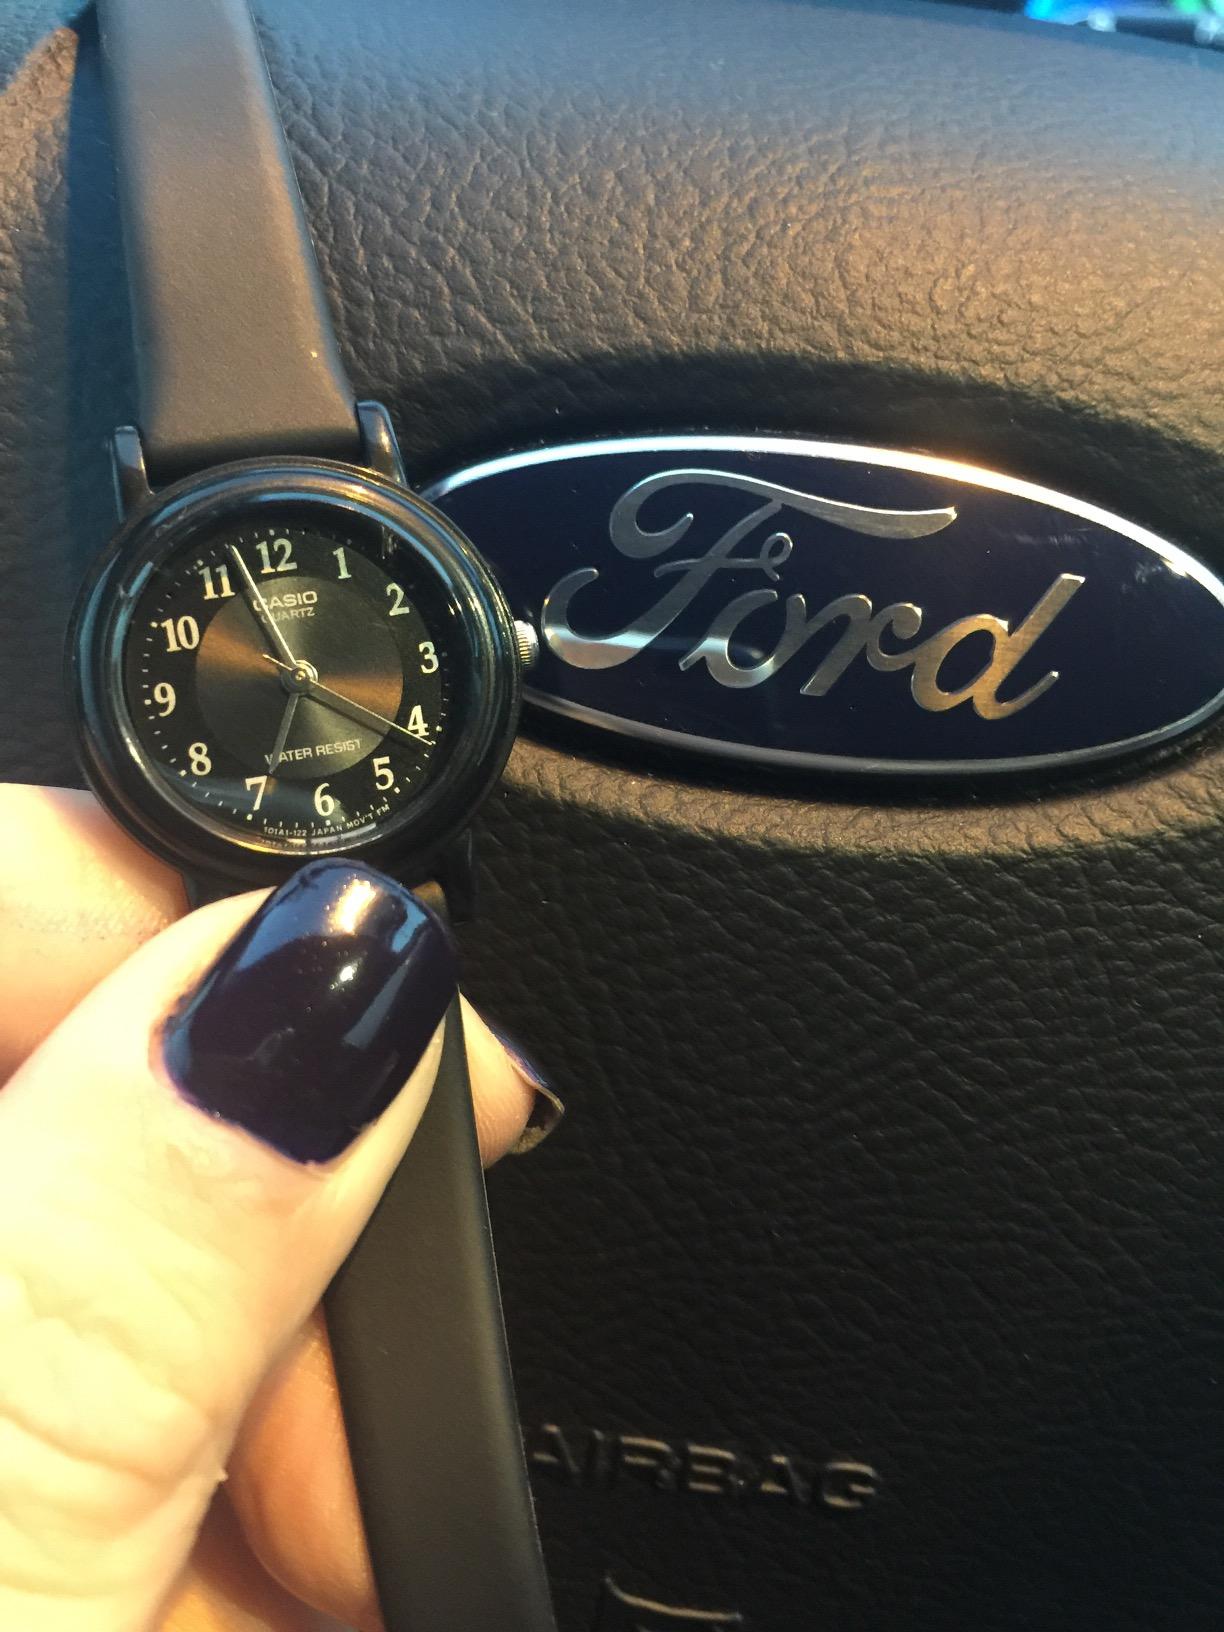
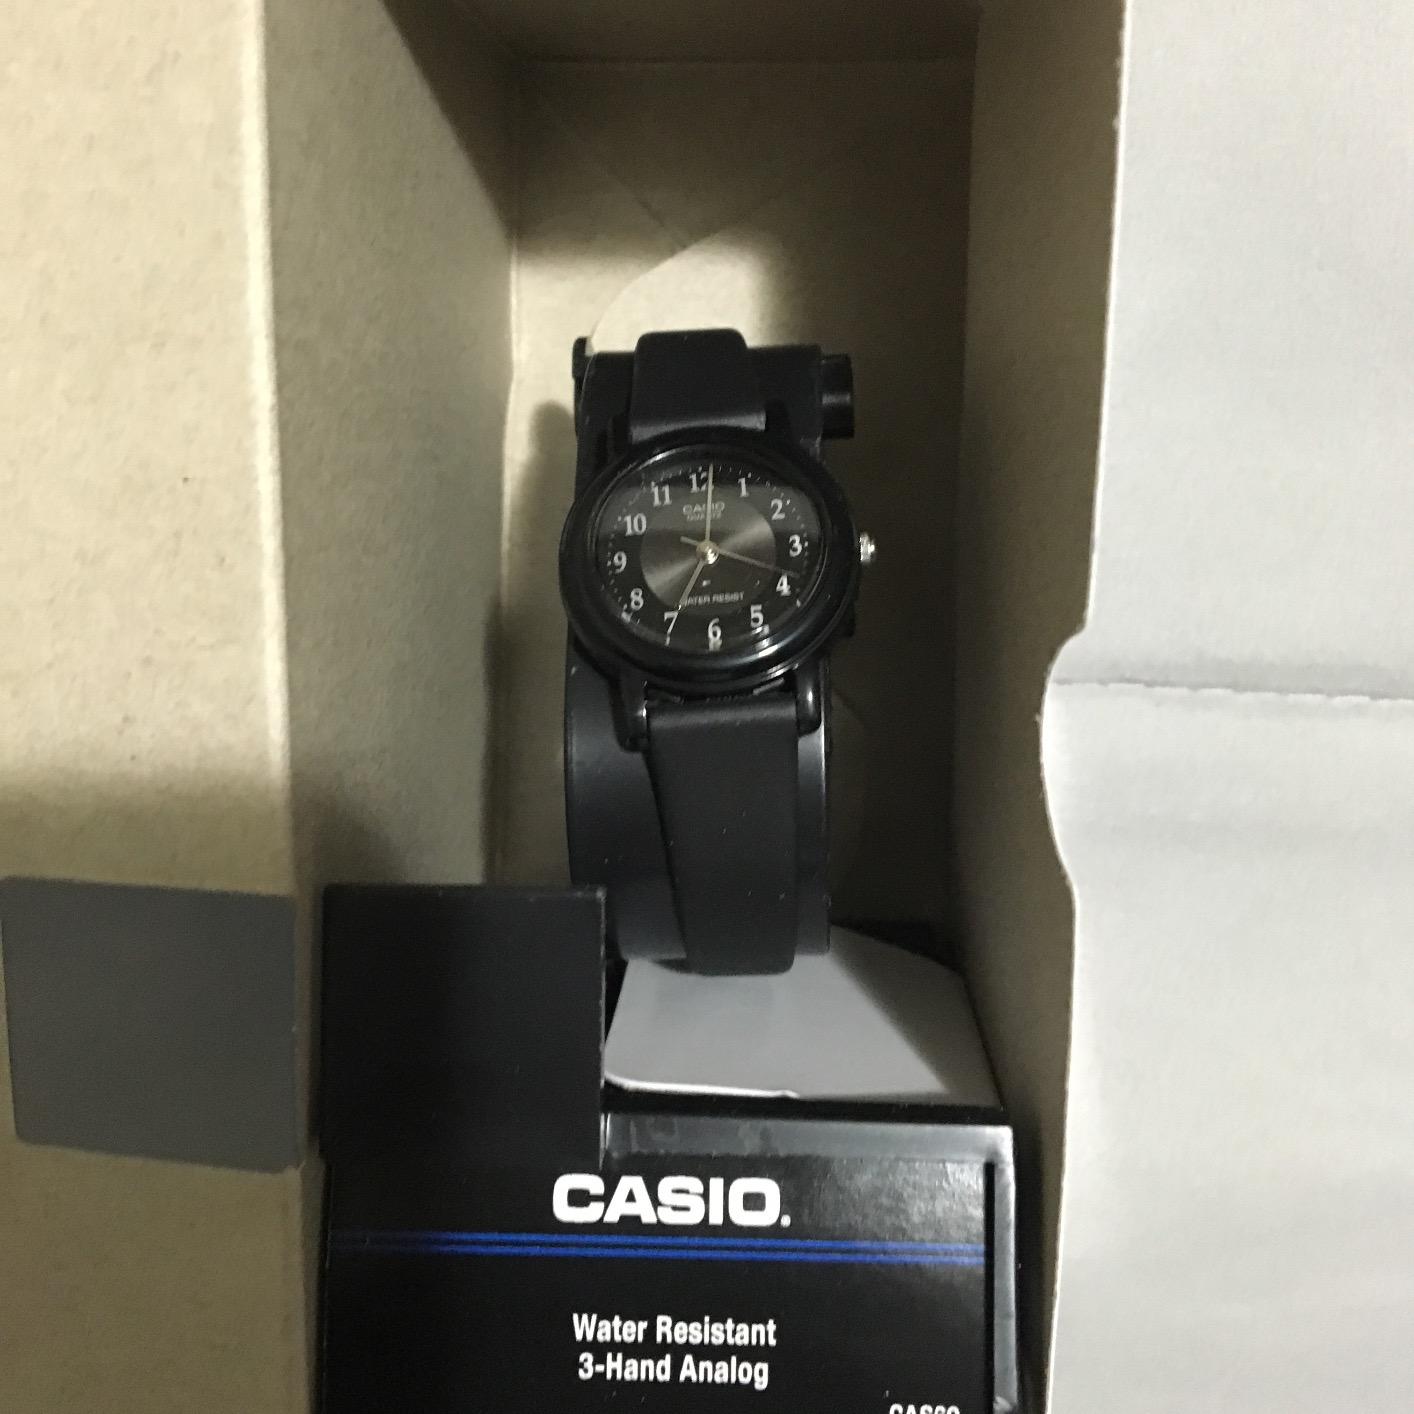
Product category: accessories_watch
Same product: yes